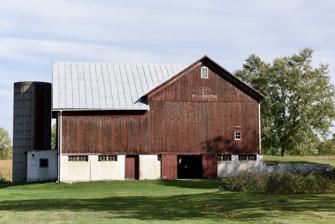
Building: Somerville Barn
Country: United States of America
Year built: 1881
United States historic place Somerville Barn U.S. National Register of Historic Places Location 1050 N. College Rd., Alaiedon Township, Michigan Coordinates 42°36′45″N 84°28′59″W / 42.61250°N 84.48306°W / 42.61250; -84.48306 ( Somerville Barn ) Area 1 acre (0.40 ha) Built c. 1865 ( c. 1865 ) Architectural style Raised Barn NRHP reference No. 05000152 Added to NRHP March 17, 2005 The Somerville Barn , also known as the Caltrider Barn , is part of a farmstead located at 1050 North College Road in Alaiedon Township, Michigan . It was listed on the National Register of Historic Places in Michigan in 2005. History William and Jane Somerville emigrated from Lanarkshire, Scotland in 1849, following Jane's brother John, and settled in Delhi Township . In 1854, they established a farm across what is now College Road from this barn, eventually building a house located about a quarter-mile north of the location of this barn. In 1863, the Somervilles purchased the land that this barn stands on, across College Road from their farmstead. A few years later, Somerville built a barn across from his house on the newly acquired property. In 1875, William Somerville conveyed his son James fifty acres of his property, including the present site of Somerville barn. James married Agnes Fellows in 1878, and the couple settled on their homestead. They built a (now much altered) house on the property. In 1881, James Somerville constructed a barn on his property. In 1887, he purchased additional acreage from his father, including the c. 1865 barn, and moved the barn to his farmstead, attaching it to the 1881 barn. Around 1900, he expanded the barn by adding an ell to one end. James and Agnes Sommerville's son John married Ida Warren Palen in 1907; the couple had a son, Palen James Somerville, in 1912. However, John Somerville died in 1919; Ida remarried and lived with James Somerville until his death in 1930. Palen Somerville inherited the farm, but had moved to the family cottage, and rented the farmstead out. In 1932, he married Millie Scott, and in 1938 they returned to the Somreville farm. They added a concrete silo to the barn, and made other repairs and improvements to the farm and barn in the next decade. By 1959, Palen and Mille retired from farming and began renting out the farm acreage. Their daughter, JoAnn, and her husband, Robert Earl Caltrider operated a sheep breeding and shearing operation in the barn until 1972. Since that time, the barn has been used primarily for storage. Description The Somerville Bam is an L-shaped wood-frame raised barn building. It is constructed from two English barns attached end-to-end, forming a structure ninety feet long. The two barns are made of hewn timber frames, with some logs still having bark on. The basement level is mostly concrete block, which is fully above ground level on three sides. The barn is part of a farmstead also contains a house. The westerly section of the barn measures about forty-six feet in length by about thirty-four feet in width. The easterly section is about forty-four feet in length and thirty-two and one-half in width. The front facades are set to align. The barn also has a rear ell, measuring about forty-four feet in width and about twenty-seven feet in depth, and a small projecting silo room and round concrete stave silo. References